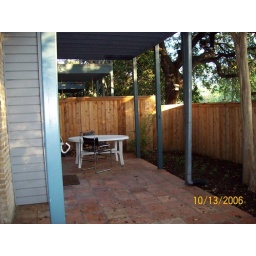
The part going back to the master bedroom; the doors in the master bed open out onto where the table is.